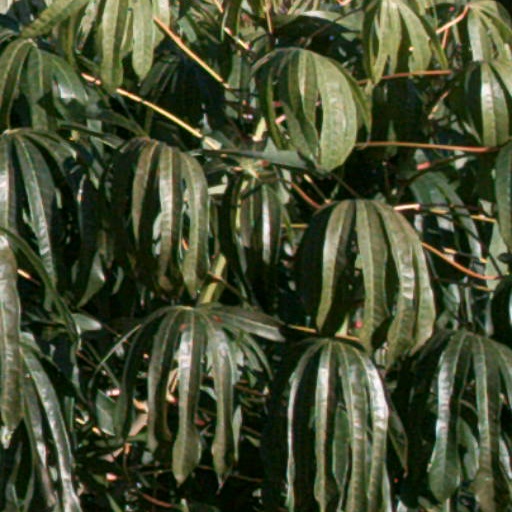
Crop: cassava